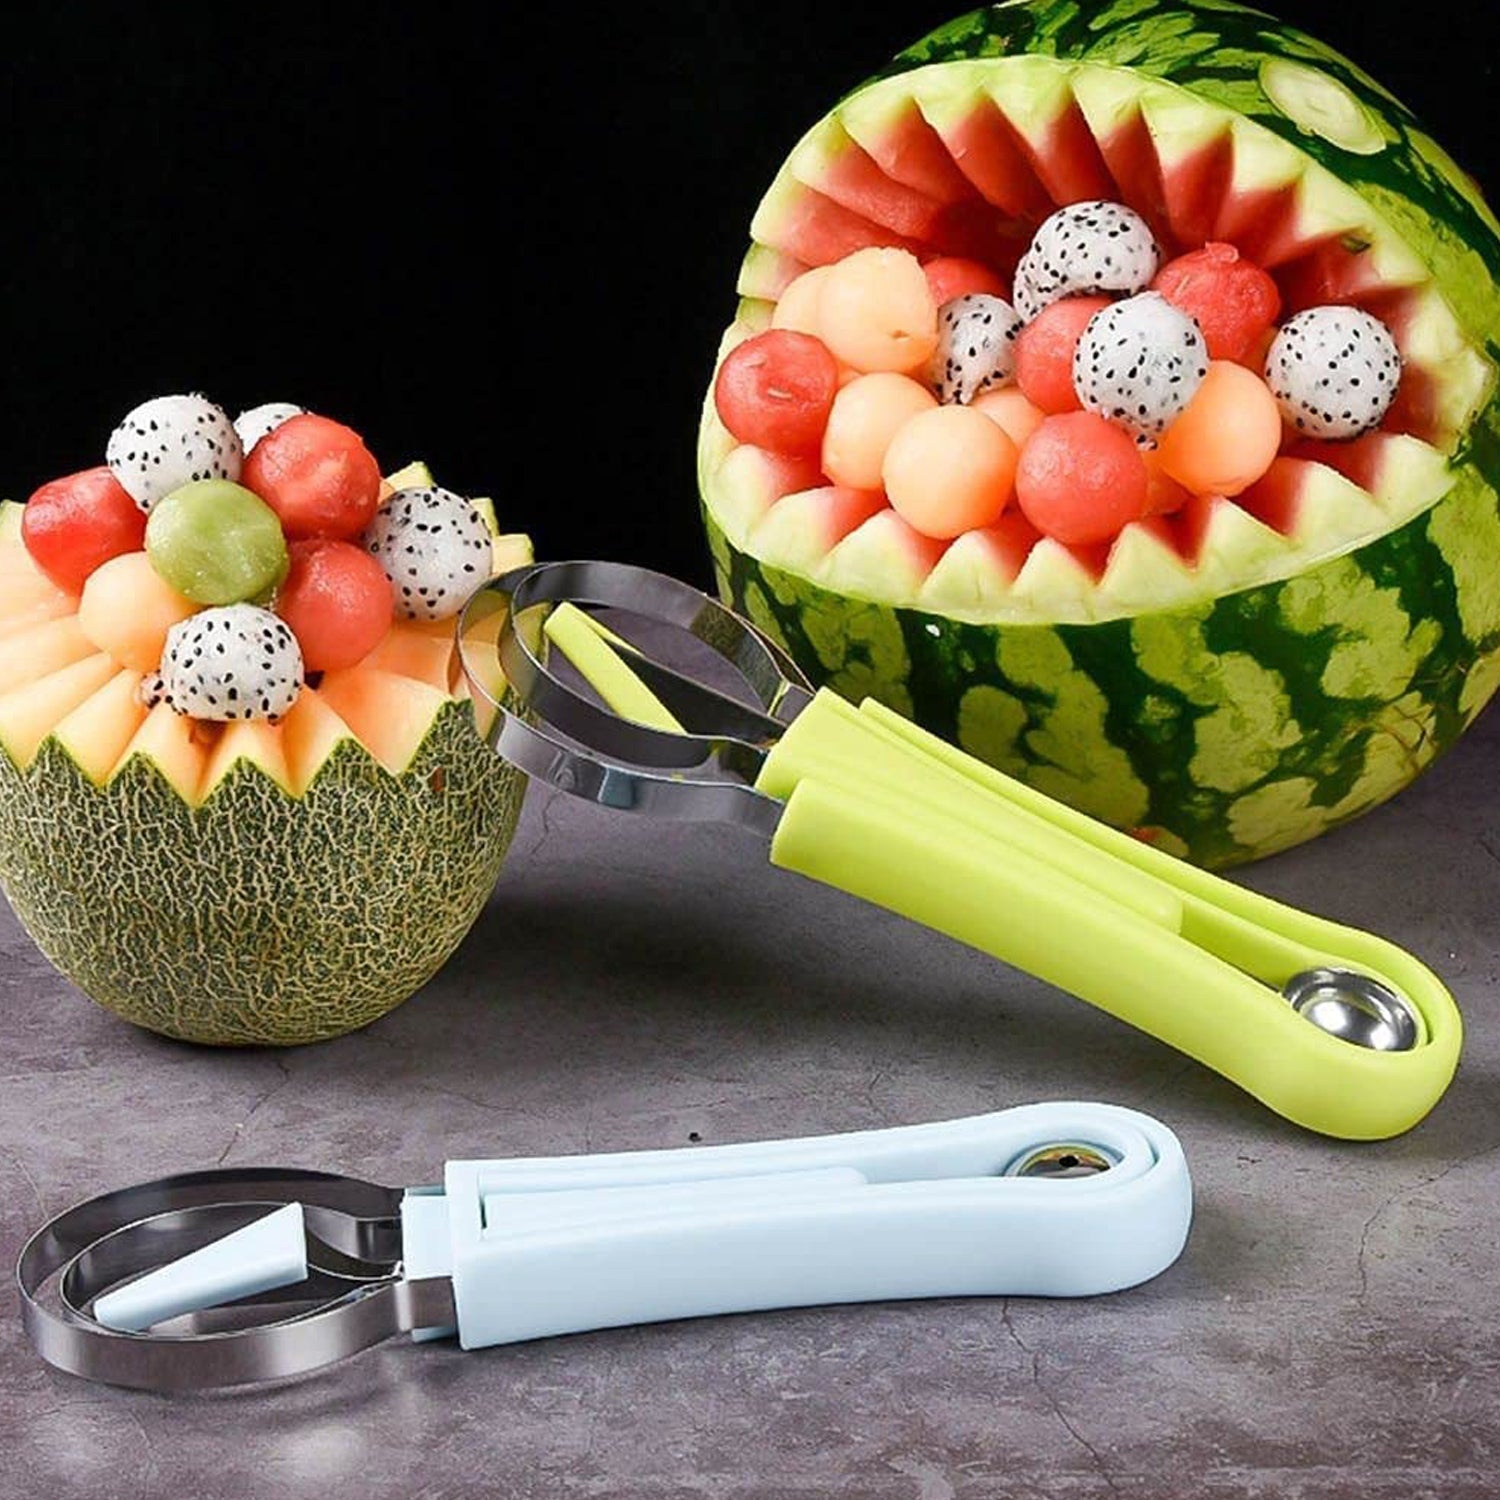
4-in-1 Stainless Steel Fruit Baller & Scooper
4 in 1 Stainless Steel Melon Baller Seed Remover, Sorbet Dessert Ball Spoon, Fruit Digging Spoon, Double Sided Fruit Scooper, Watermelon Baller Scoop Description :- Application: You can use these baller scooper set to be applied to make various fruits, sorbet, dessert, or ice cream balls. Such as watermelon, cantaloupe, pitaya, kiwi. Multipurpose: It is a nice tool to hollow strawberries, pears, tomatoes, or serve butter, meatball. It is also easy to scoope the seeds out of vegetables like bell peppers, cucumbers, zucchini. Durable Material: Our melon baller scoop set is made of plastic and stainless steel, which is durable and reliable to use. It is not easy to deform or break, which can support your long time use. 4 in 1 Design: The melon baller scoop set can be easily separated into 3 individual tools, which meets your different needs for fruit or vegetables. You can use them to carve delicate patterns. Easy to Storage: The melon baller scoop is 4 in 1 Design, you just assemble them into one set. It is easy to hang on or put into a drawer, which can help you make the kitchen mre clean and tiddy. Dimension :- Vol. Weight (Gm) :- 116 Product Weight (Gm) :- 98 Ship Weight (Gm) :- 116 Length (Cm) :- 22 Breadth (Cm) :- 6 Height (Cm) :- 4
Brand: pandly
Category: Home & Garden > Kitchen & Dining > Kitchen Tools & Utensils > Scoops > Melon Ballers